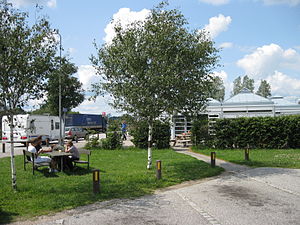
Rasteplads
Rasteplads Gudenå Øst på E45 ved Randers
Rasteplads Gudenå Øst ved Randers på motorvej E45
En rasteplads er et anlæg langs en vej, typisk en motorvej, som tjener til at give personbils-, lastbils- og buschauffører mulighed for at holde pause ved længere køredistancer, specielt i forbindelse med fjerntrafik. Derudover er der som regel også anlagt ekstra parkeringspladser til fjerntrafikchauffører, hvor disse har mulighed for at afholde deres lovmæssigt påkrævede køre- og hviletider.